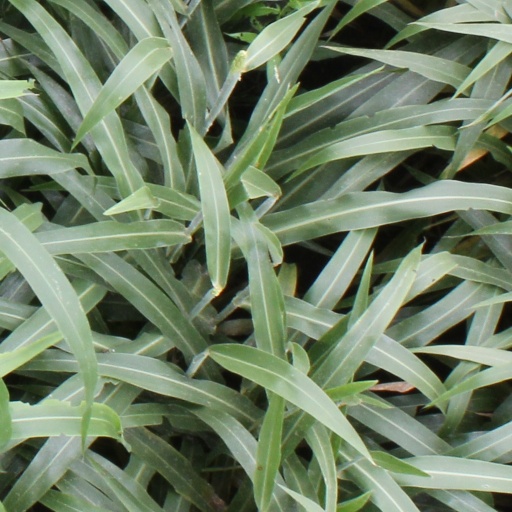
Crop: sorghum